Video Game Museum of Rome

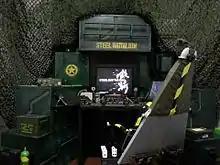
VIGAMUS Steel Battalion

The museum often hosts themed nights or tournaments, such as their "Dark Souls III" Day and the 20th Anniversary of "Pokémon" Tournament. The museum invites guests to play in a tournament to win versions of the newly released games or themed prizes.